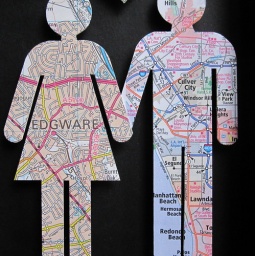
Childhood home of the male and female featured just near to the (anatomical) heart of the figures.